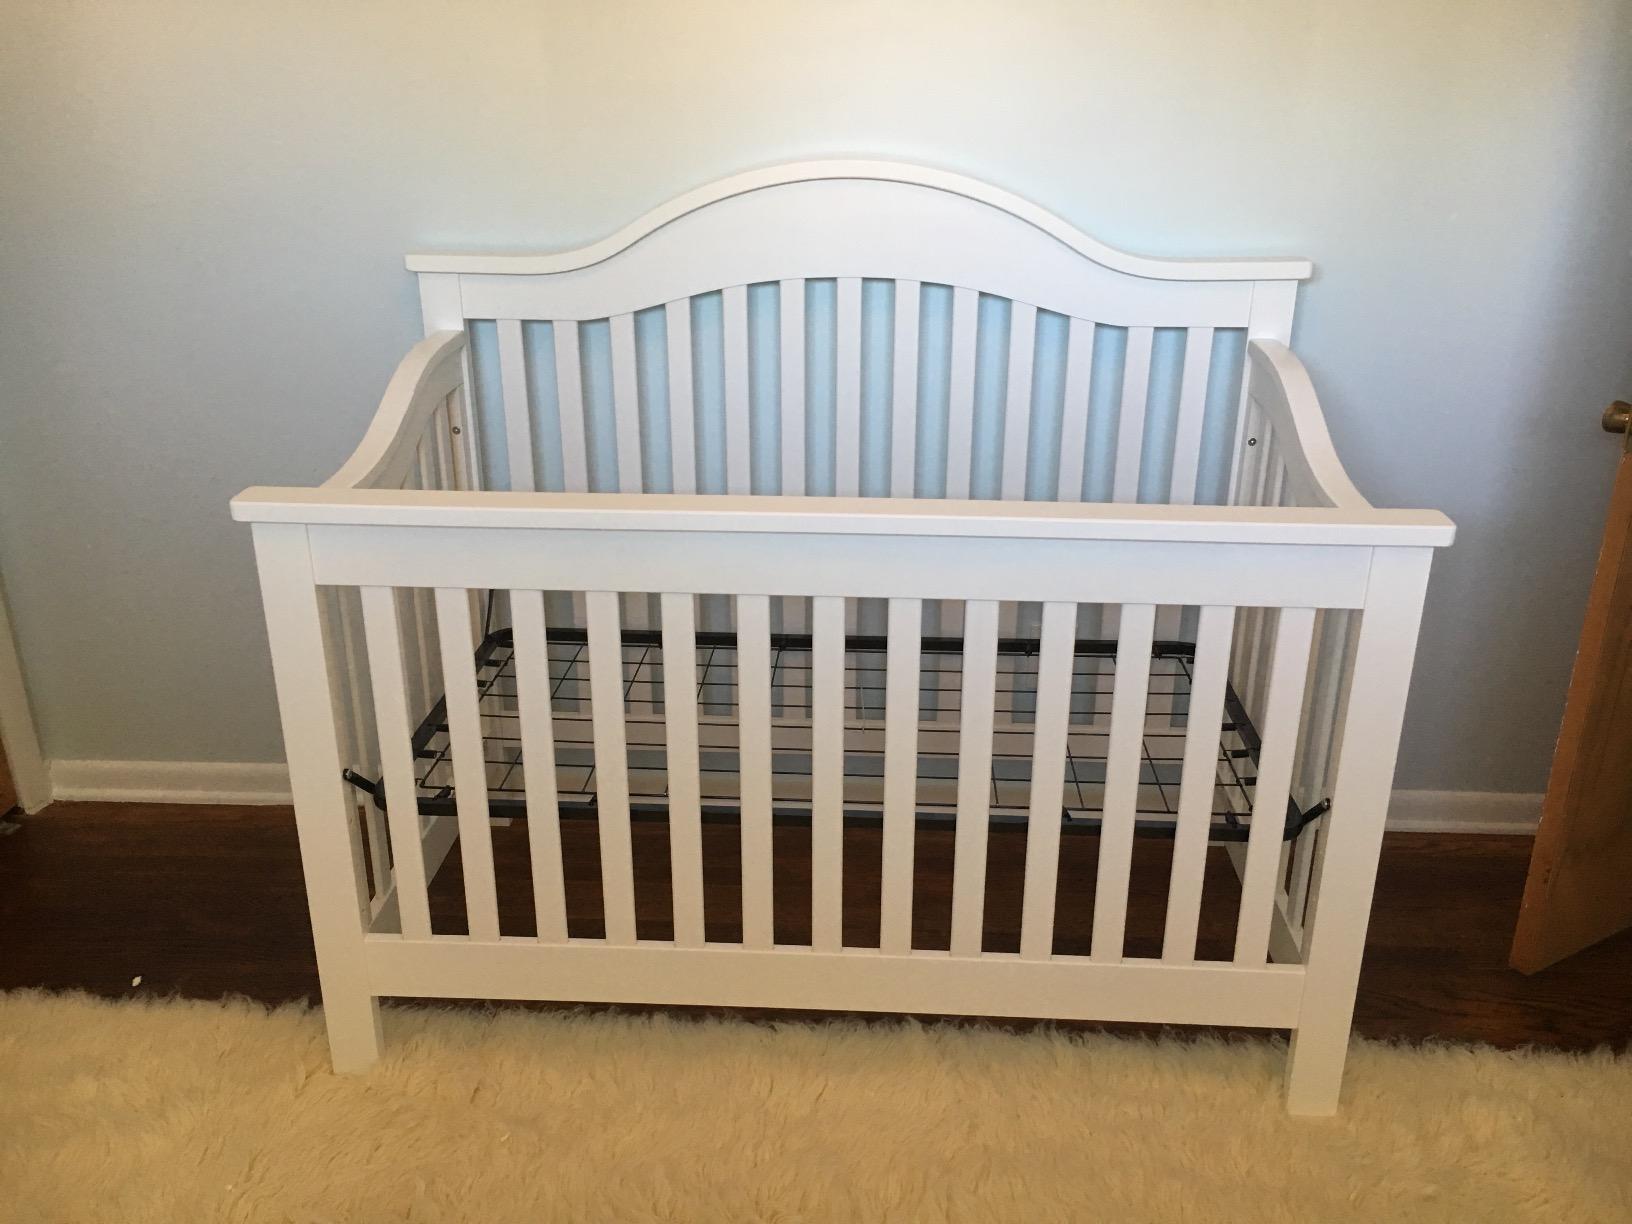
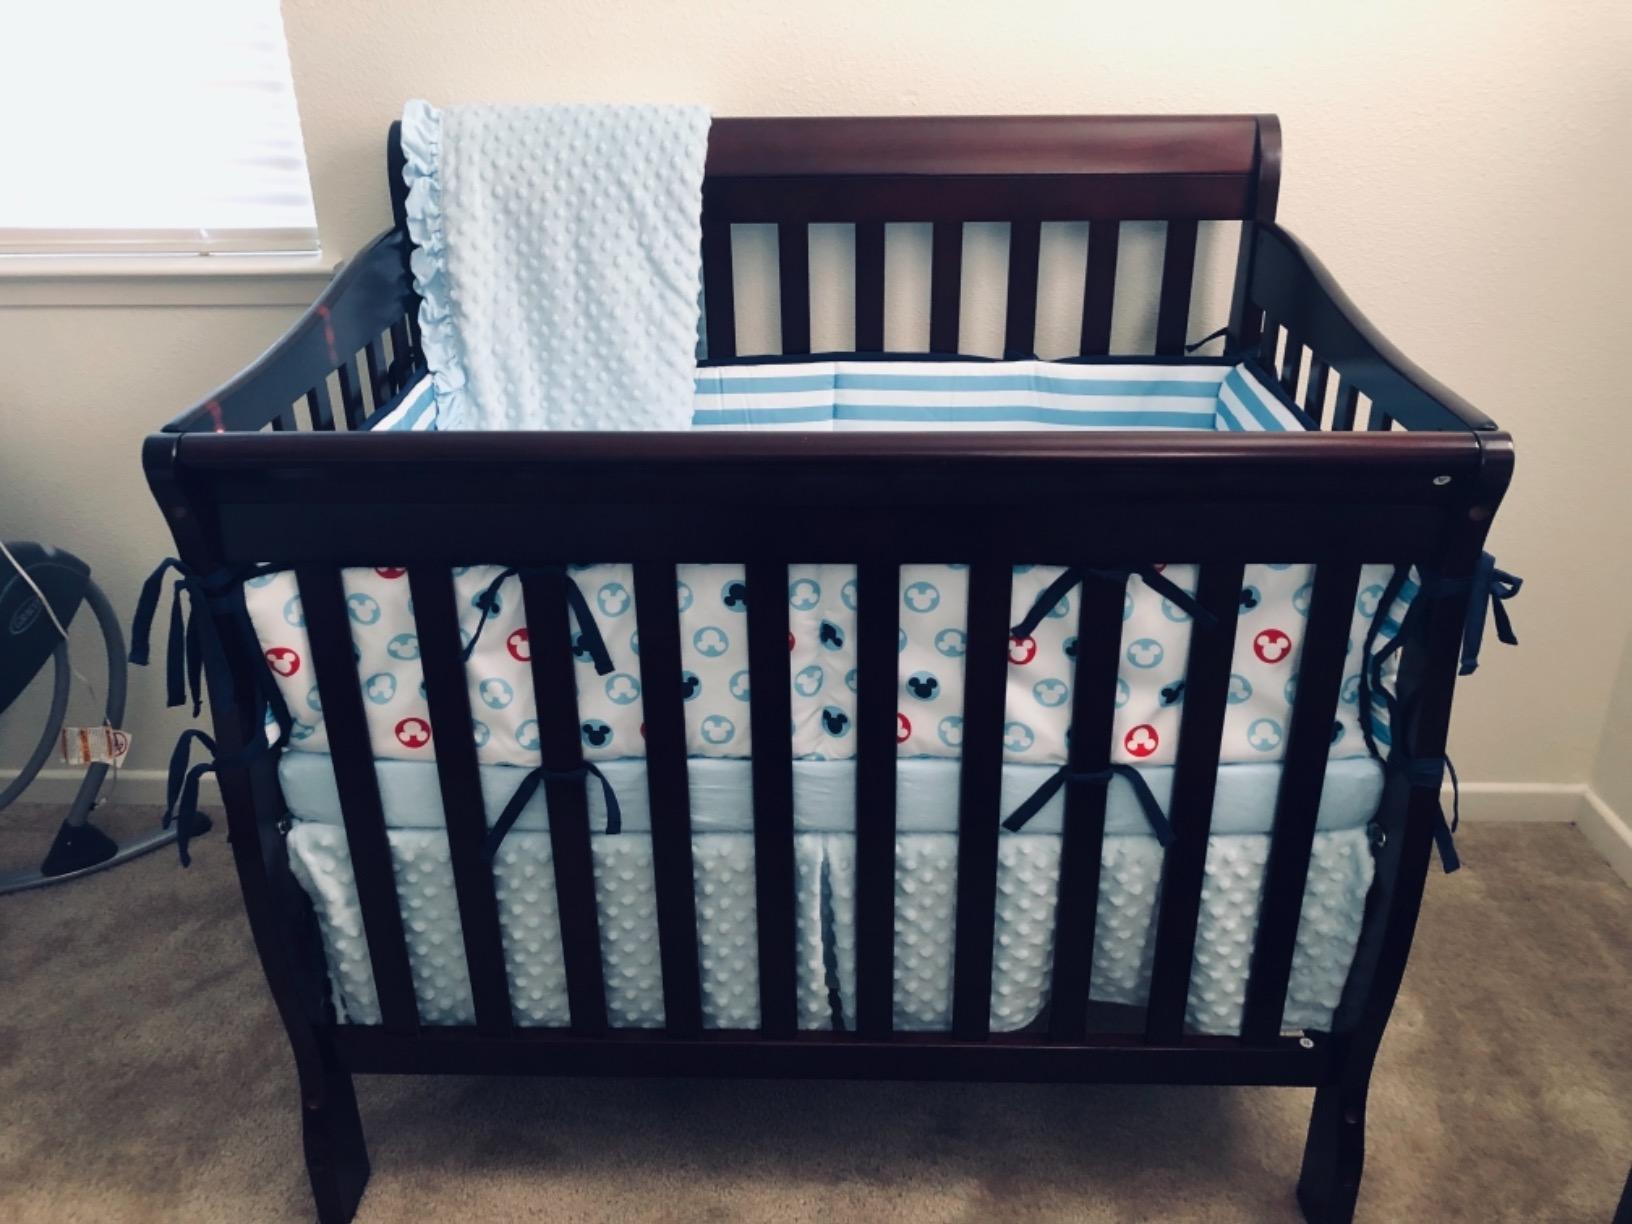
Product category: products_crib
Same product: no